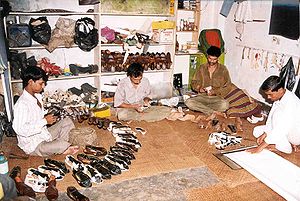
Skomager
Skomagere i Bangladesh.
En skomager er en person, der håndfremstiller og reparerer sko. Det er et ældgammelt erhverv, da mennesket har brugt sko i umindelige tider, men efterhånden er de håndfremstillede sko trængt i baggrunden af de industrielt fremstillede.